Jérémy Toulalan

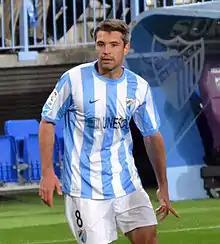
Toulalan playing for Málaga in 2012

Jérémy Toulalan (born 10 September 1983) is a French former professional footballer who played as a defensive midfielder, but was also utilized as a central defender. He is best known for his humble demeanor, simple distribution, good technique and effective tackling.